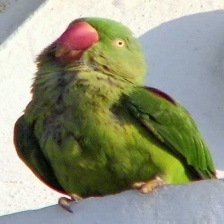
Species: ALEXANDRINE PARAKEET
Scientific name: PSITTACULA EUPATRIA